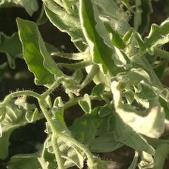
Crop: Tomato
Condition: virosis-d